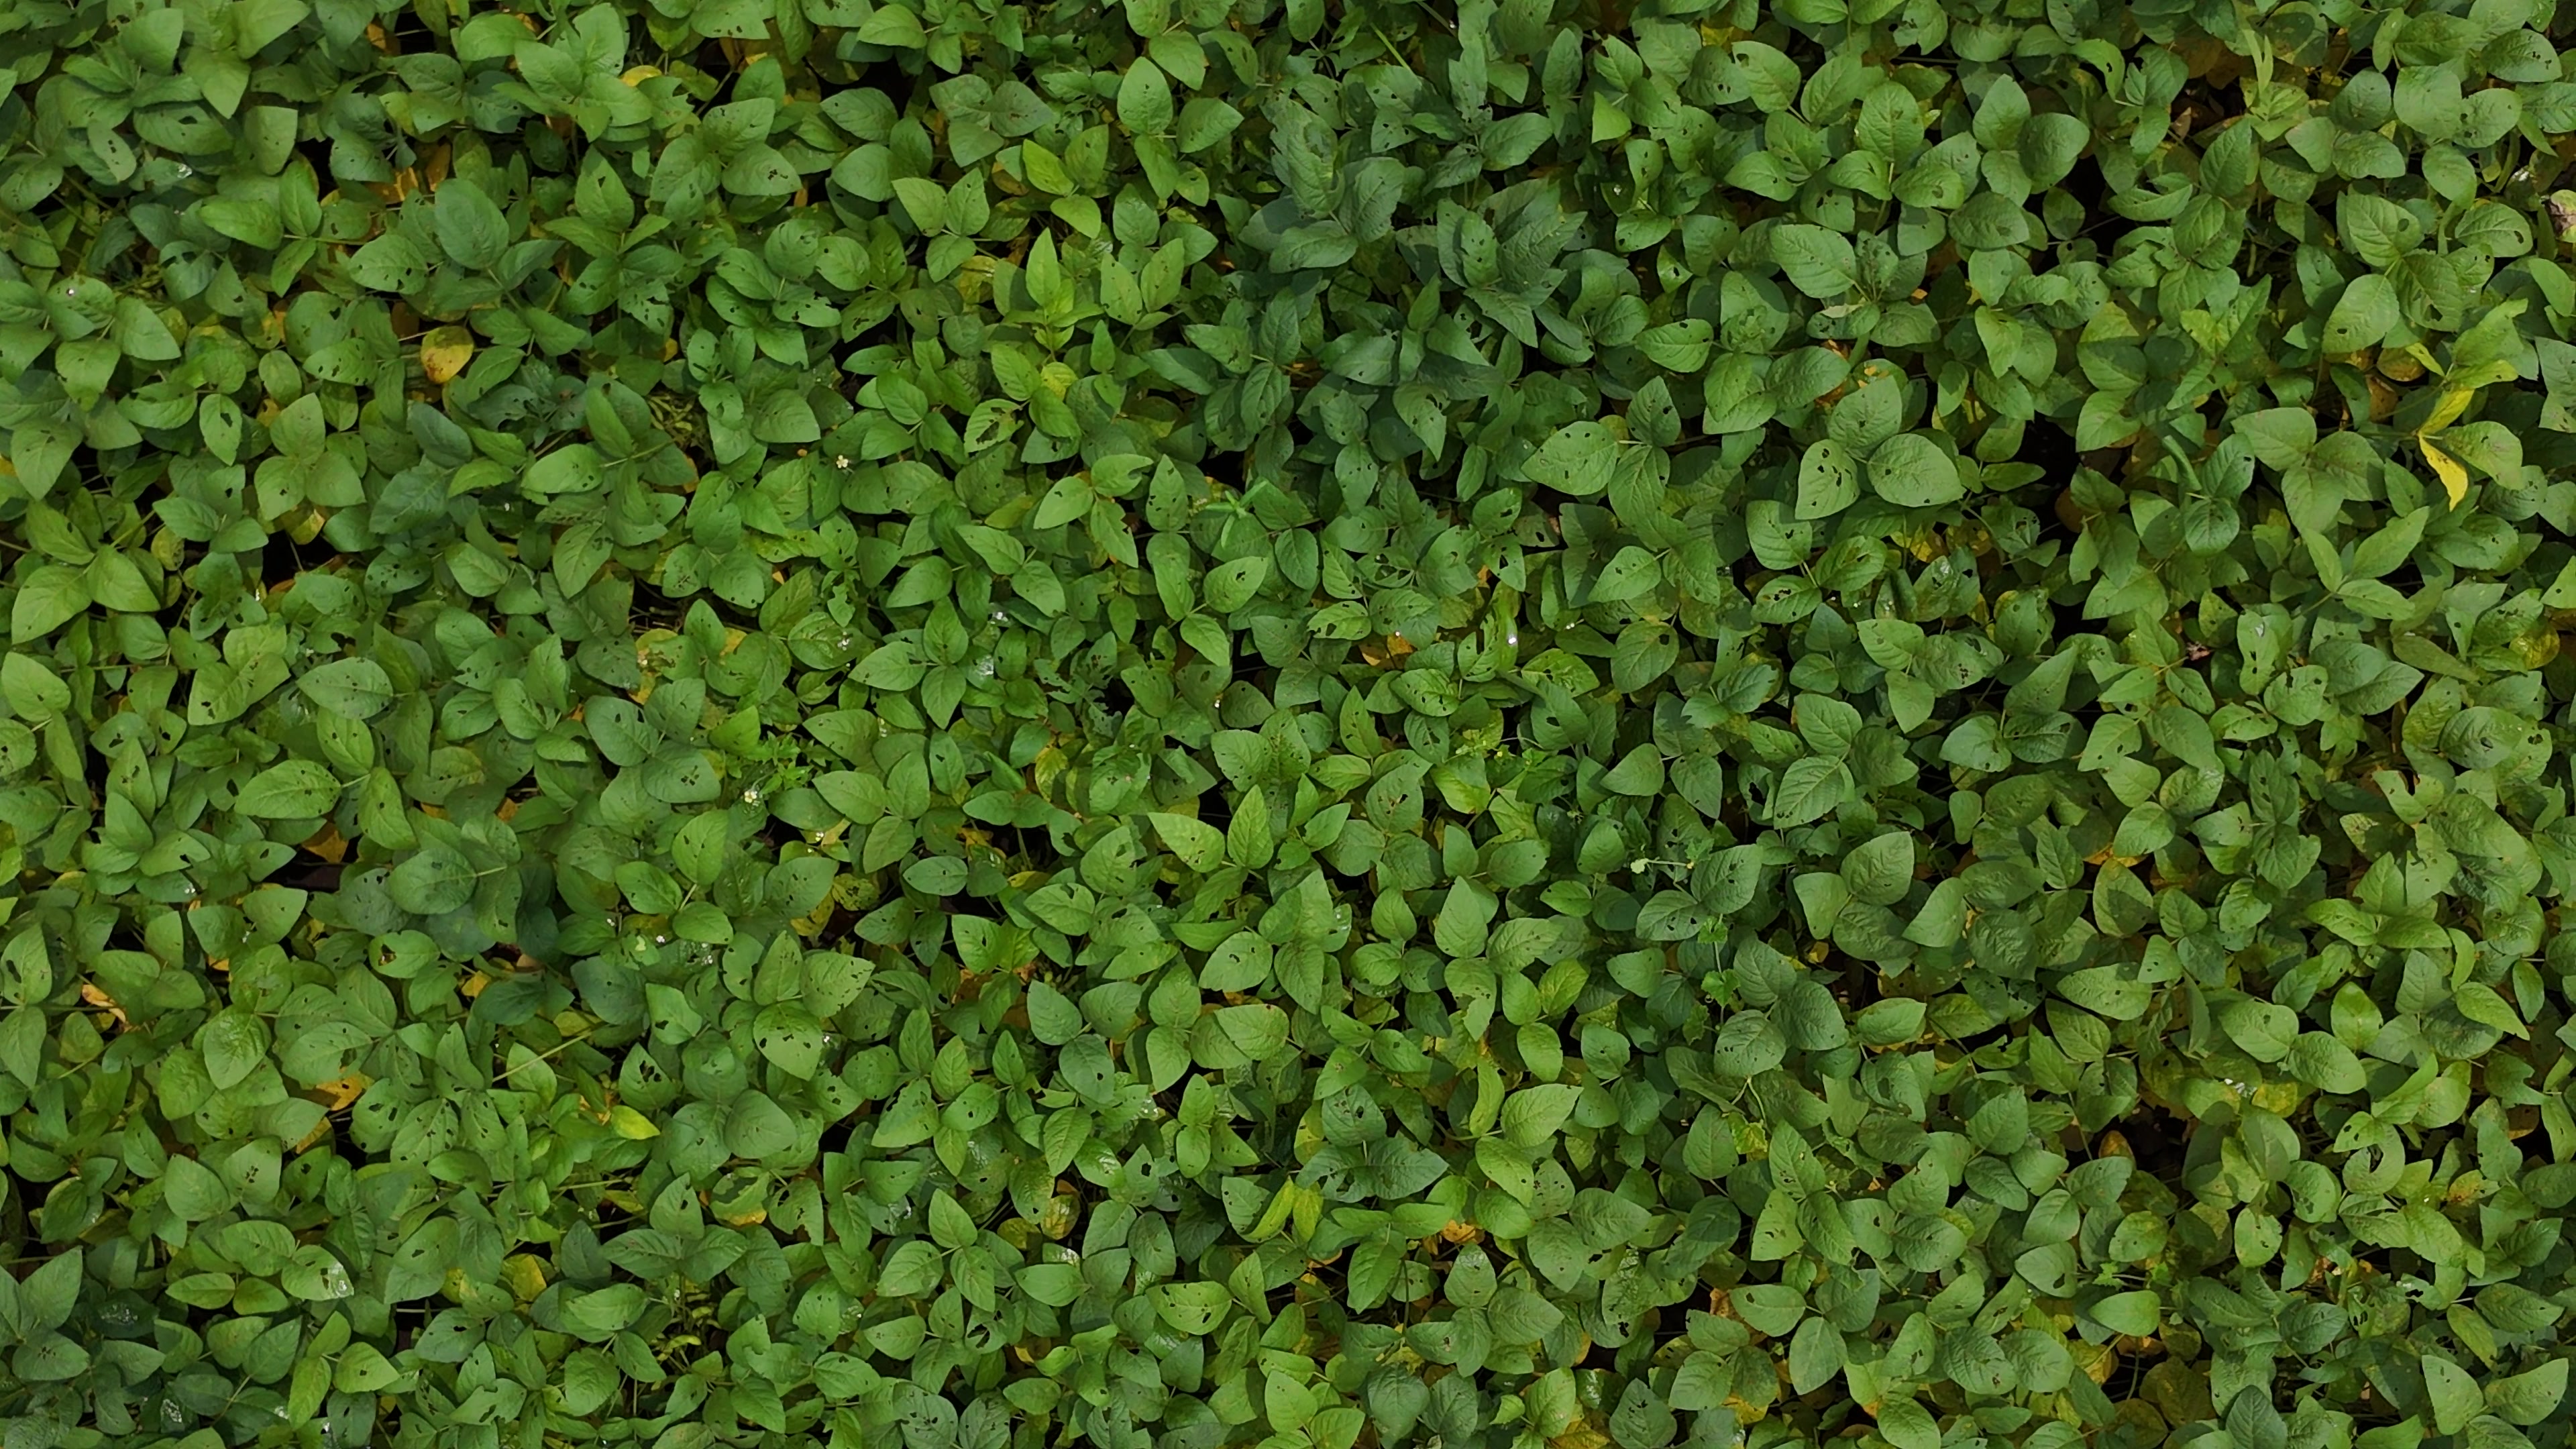
Label: Mosaic